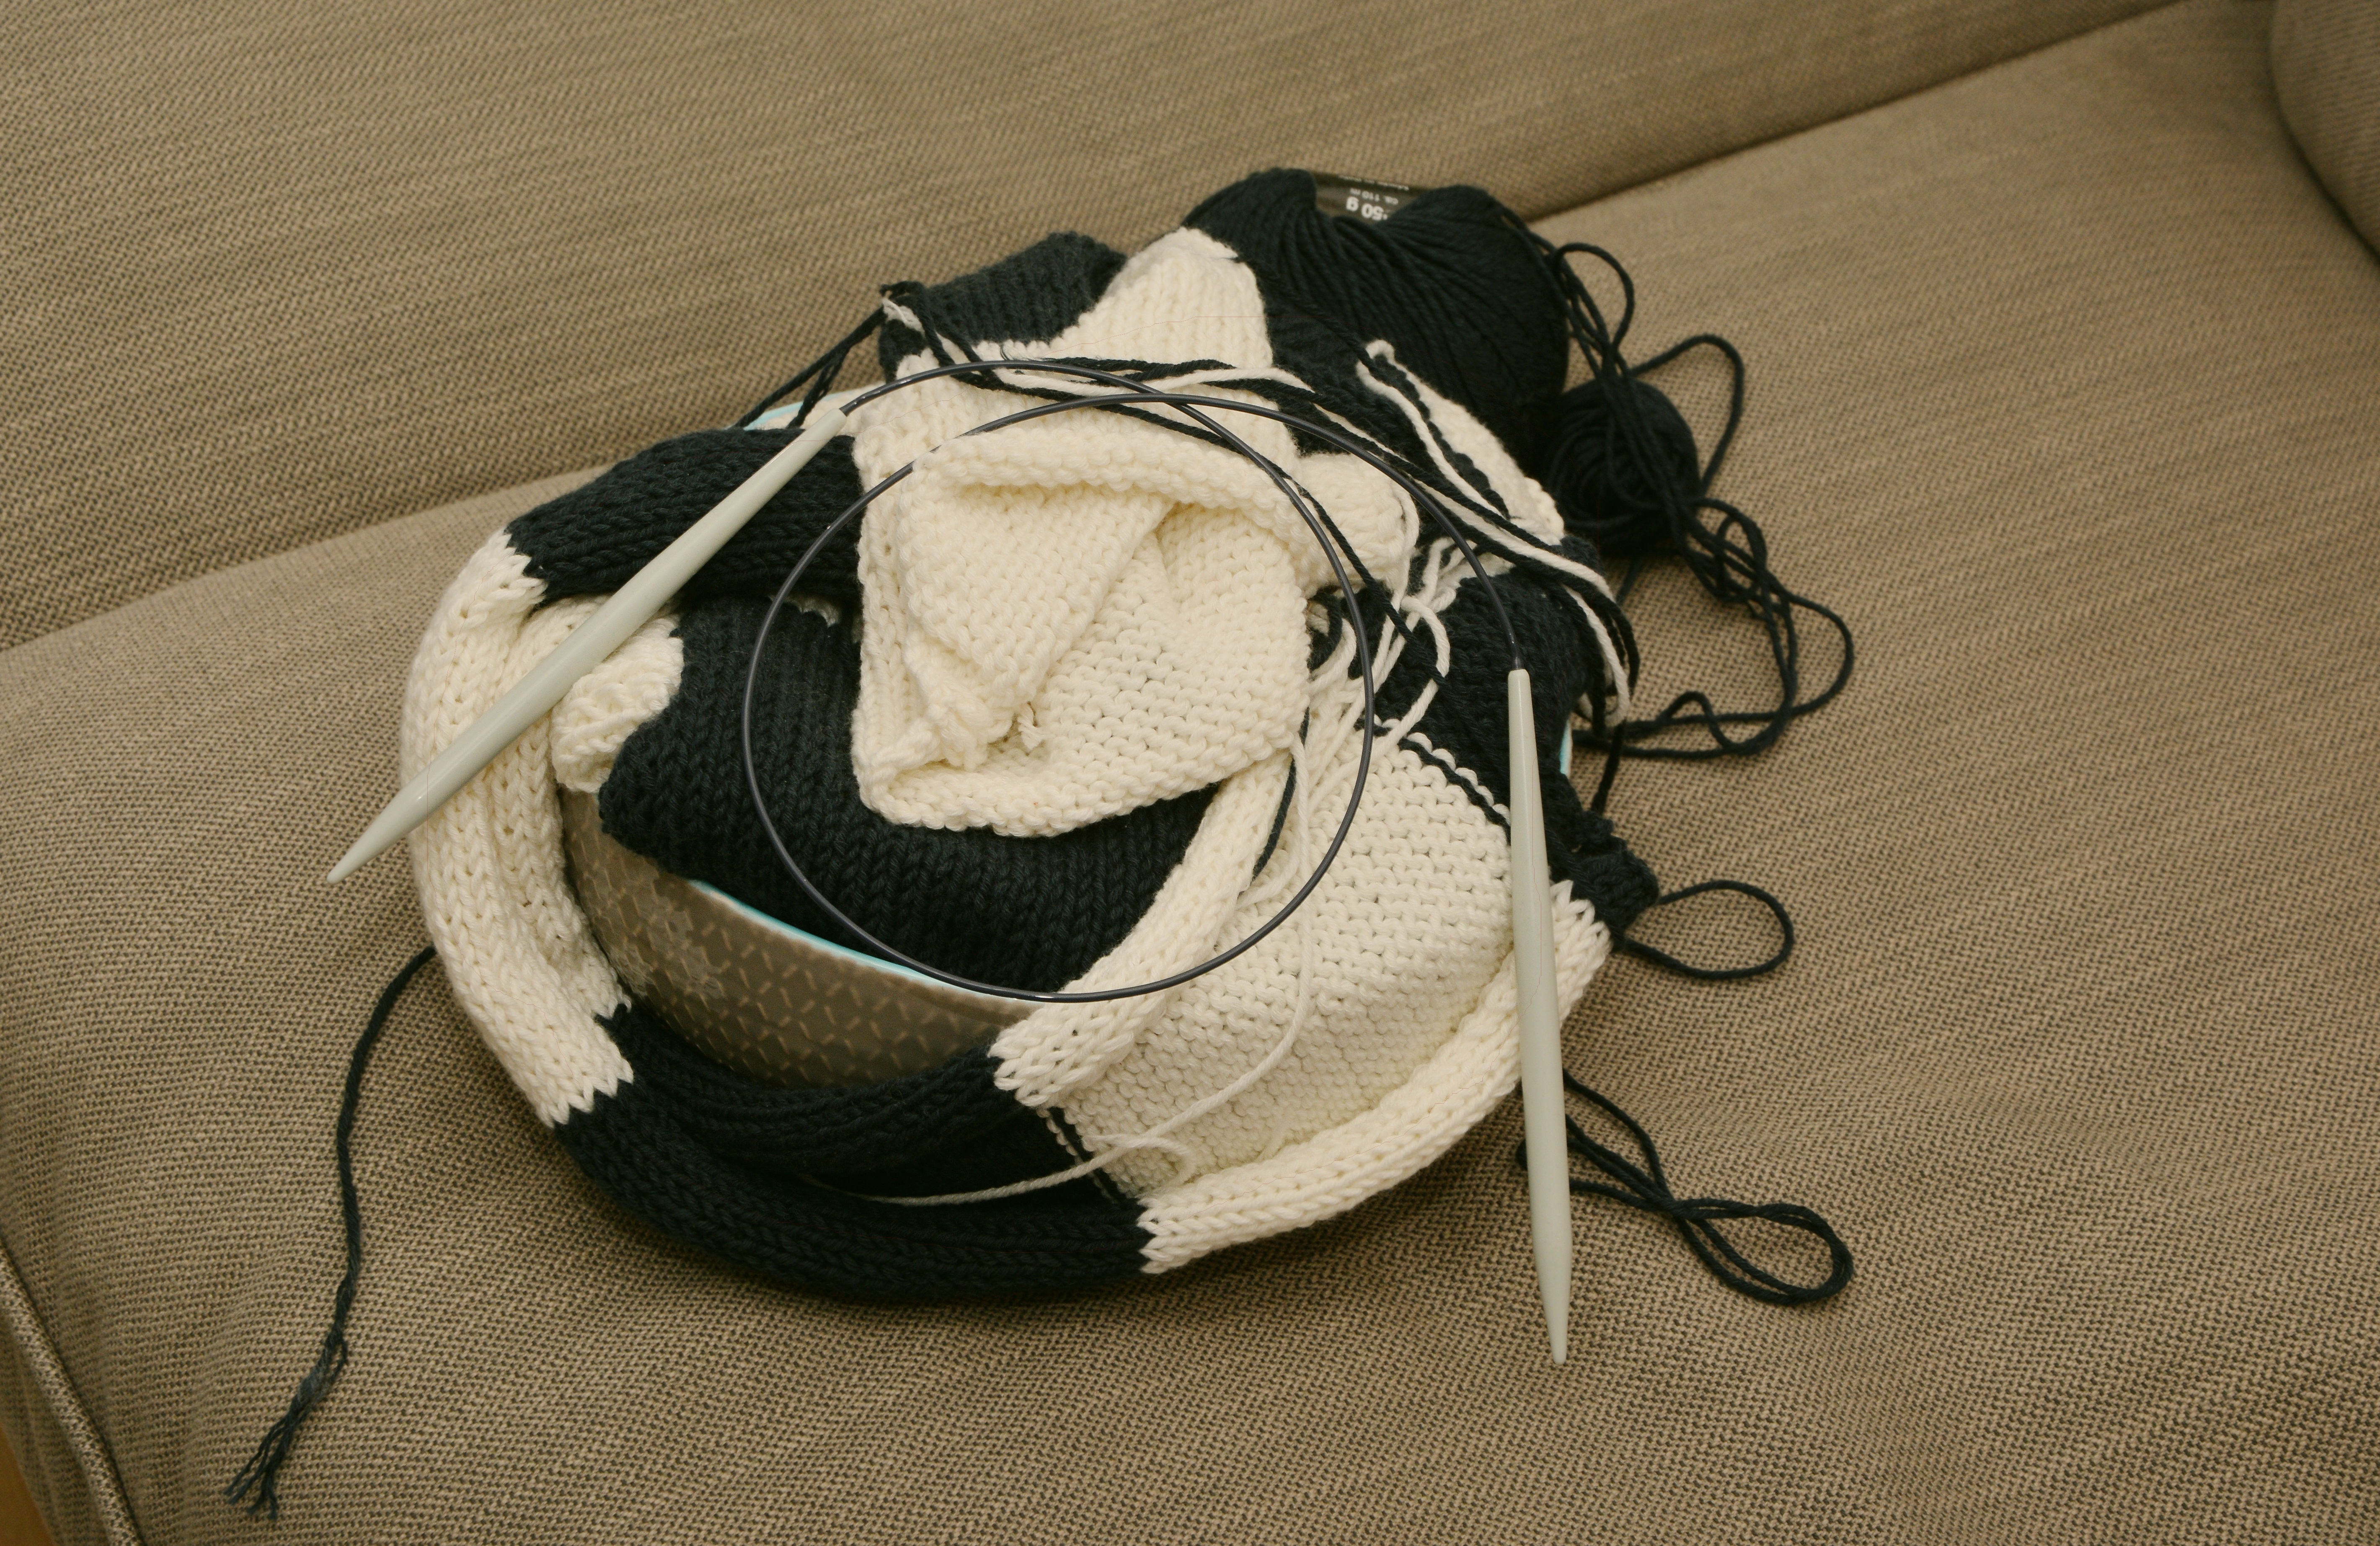
white, warm, clothing, black, knit, headgear, yarn, wool, knitwear, thread, knitting, art, drawing, glasses, footwear, soft, hobby, hand labor, cat's cradle, knitting needles, fashion accessory